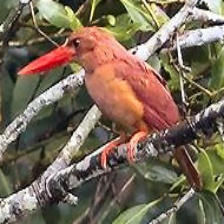
Species: RUDY KINGFISHER
Scientific name: HALCYON COROMANDA